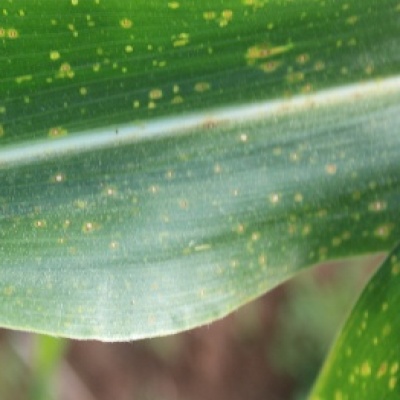
Label: Corn_(Maize)___Leaf_Spot